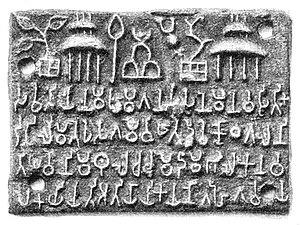
L'inscription de Sohgaura est une inscription sur plaque de cuivre, écrite en Prakrit dans le script Brahmi. Elle a été découverte à Soghaura, un village sur les bords de la rivière Rapti, à environ 20km au sud-est de Gorakhpur, dans le District de Gorakhpur, Uttar Pradesh, Inde.